Harrowsmith, Ontario

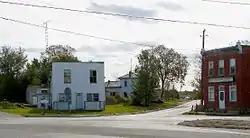
Harrowsmith

Harrowsmith is a community in South Frontenac, Ontario, Canada. Located north of Kingston, it was once noted for the cheddar cheese produced by the Harrowsmith Cheese Factory. As a farming village in an area resettled by many back-to-the-land emigrants from urban areas in the 1960s1980s, the village gave its name to the country living magazine "Harrowsmith".